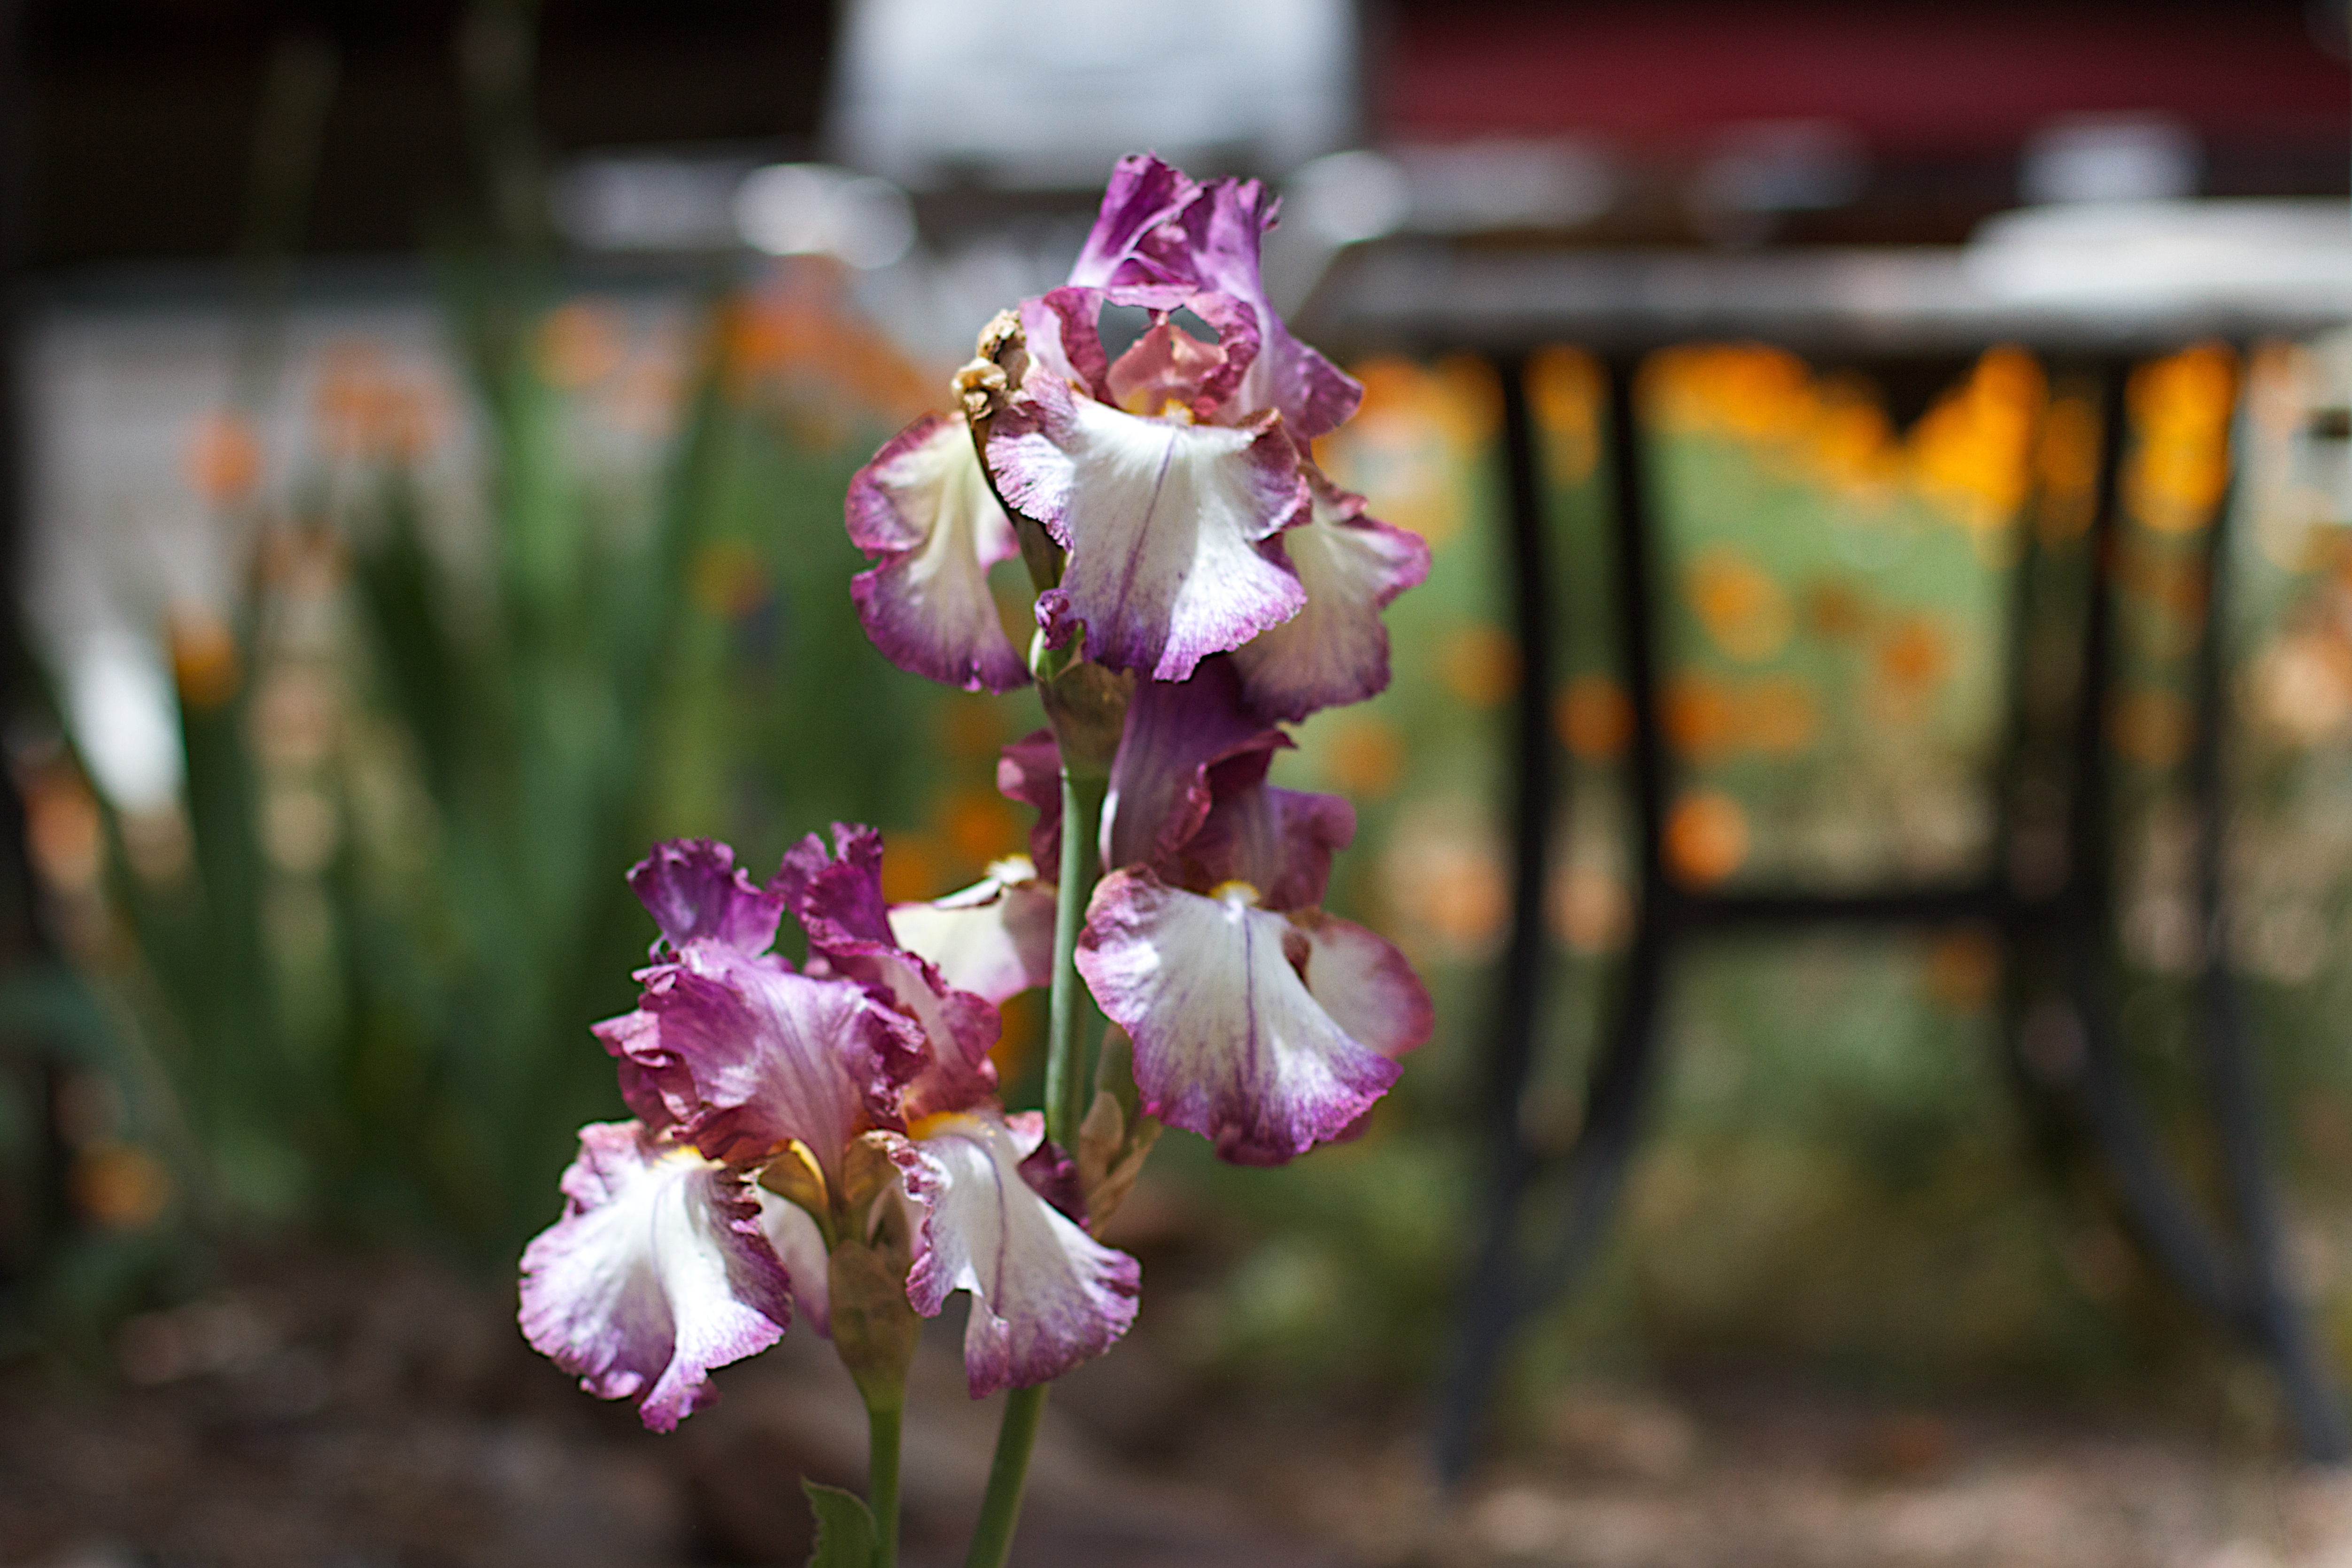
blossom, plant, flower, spring, botany, flora, wildflower, eye, flowering plant, land plant